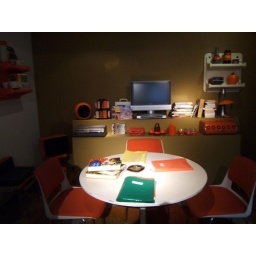
this is what a house in the 70's looked like (plasma screen not included)